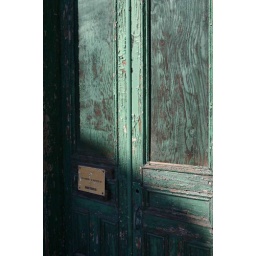
A sign proclaims protection on an old door to the mill in Biddeford, Maine.